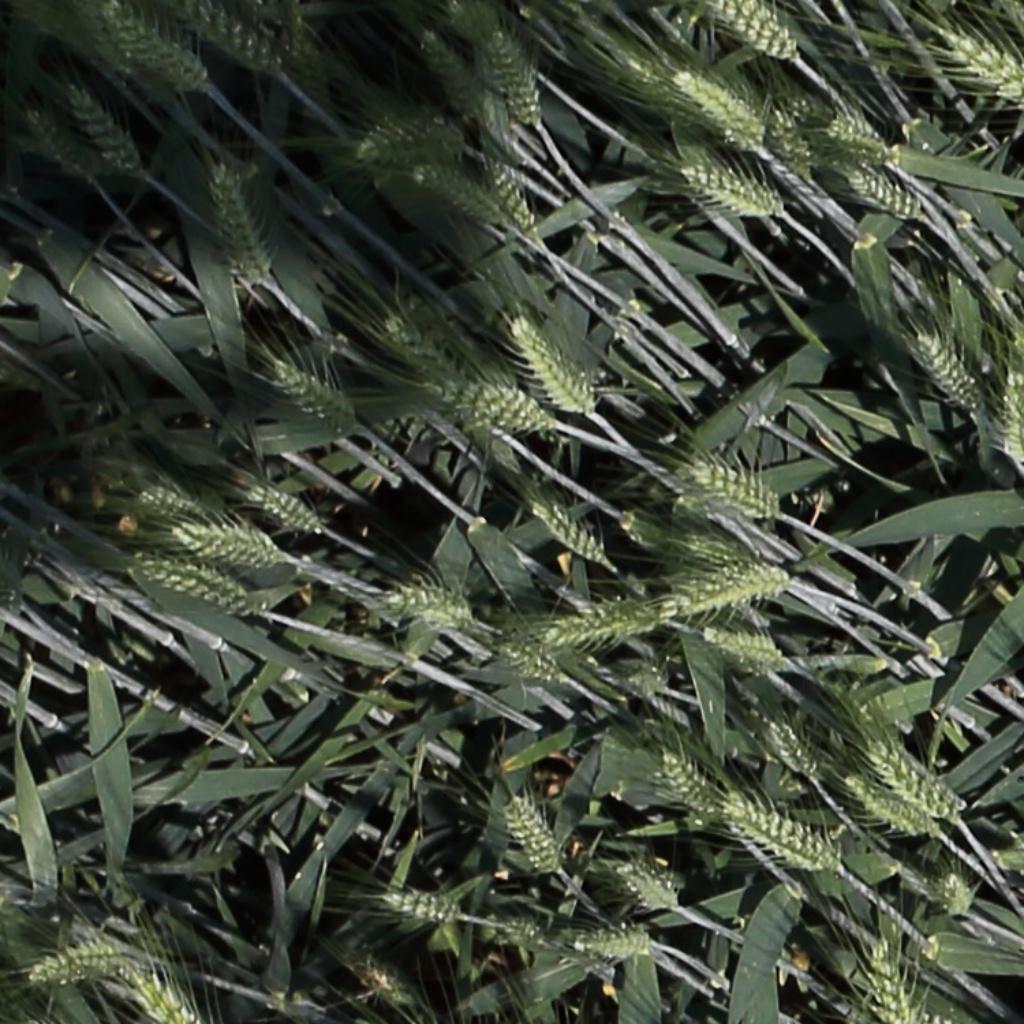
Country: Switzerland
Location: Usask
Wheat development stage: Filling